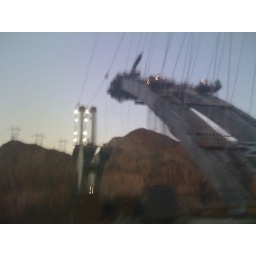
The new silly scary high bridge the are building over Hoover Dam